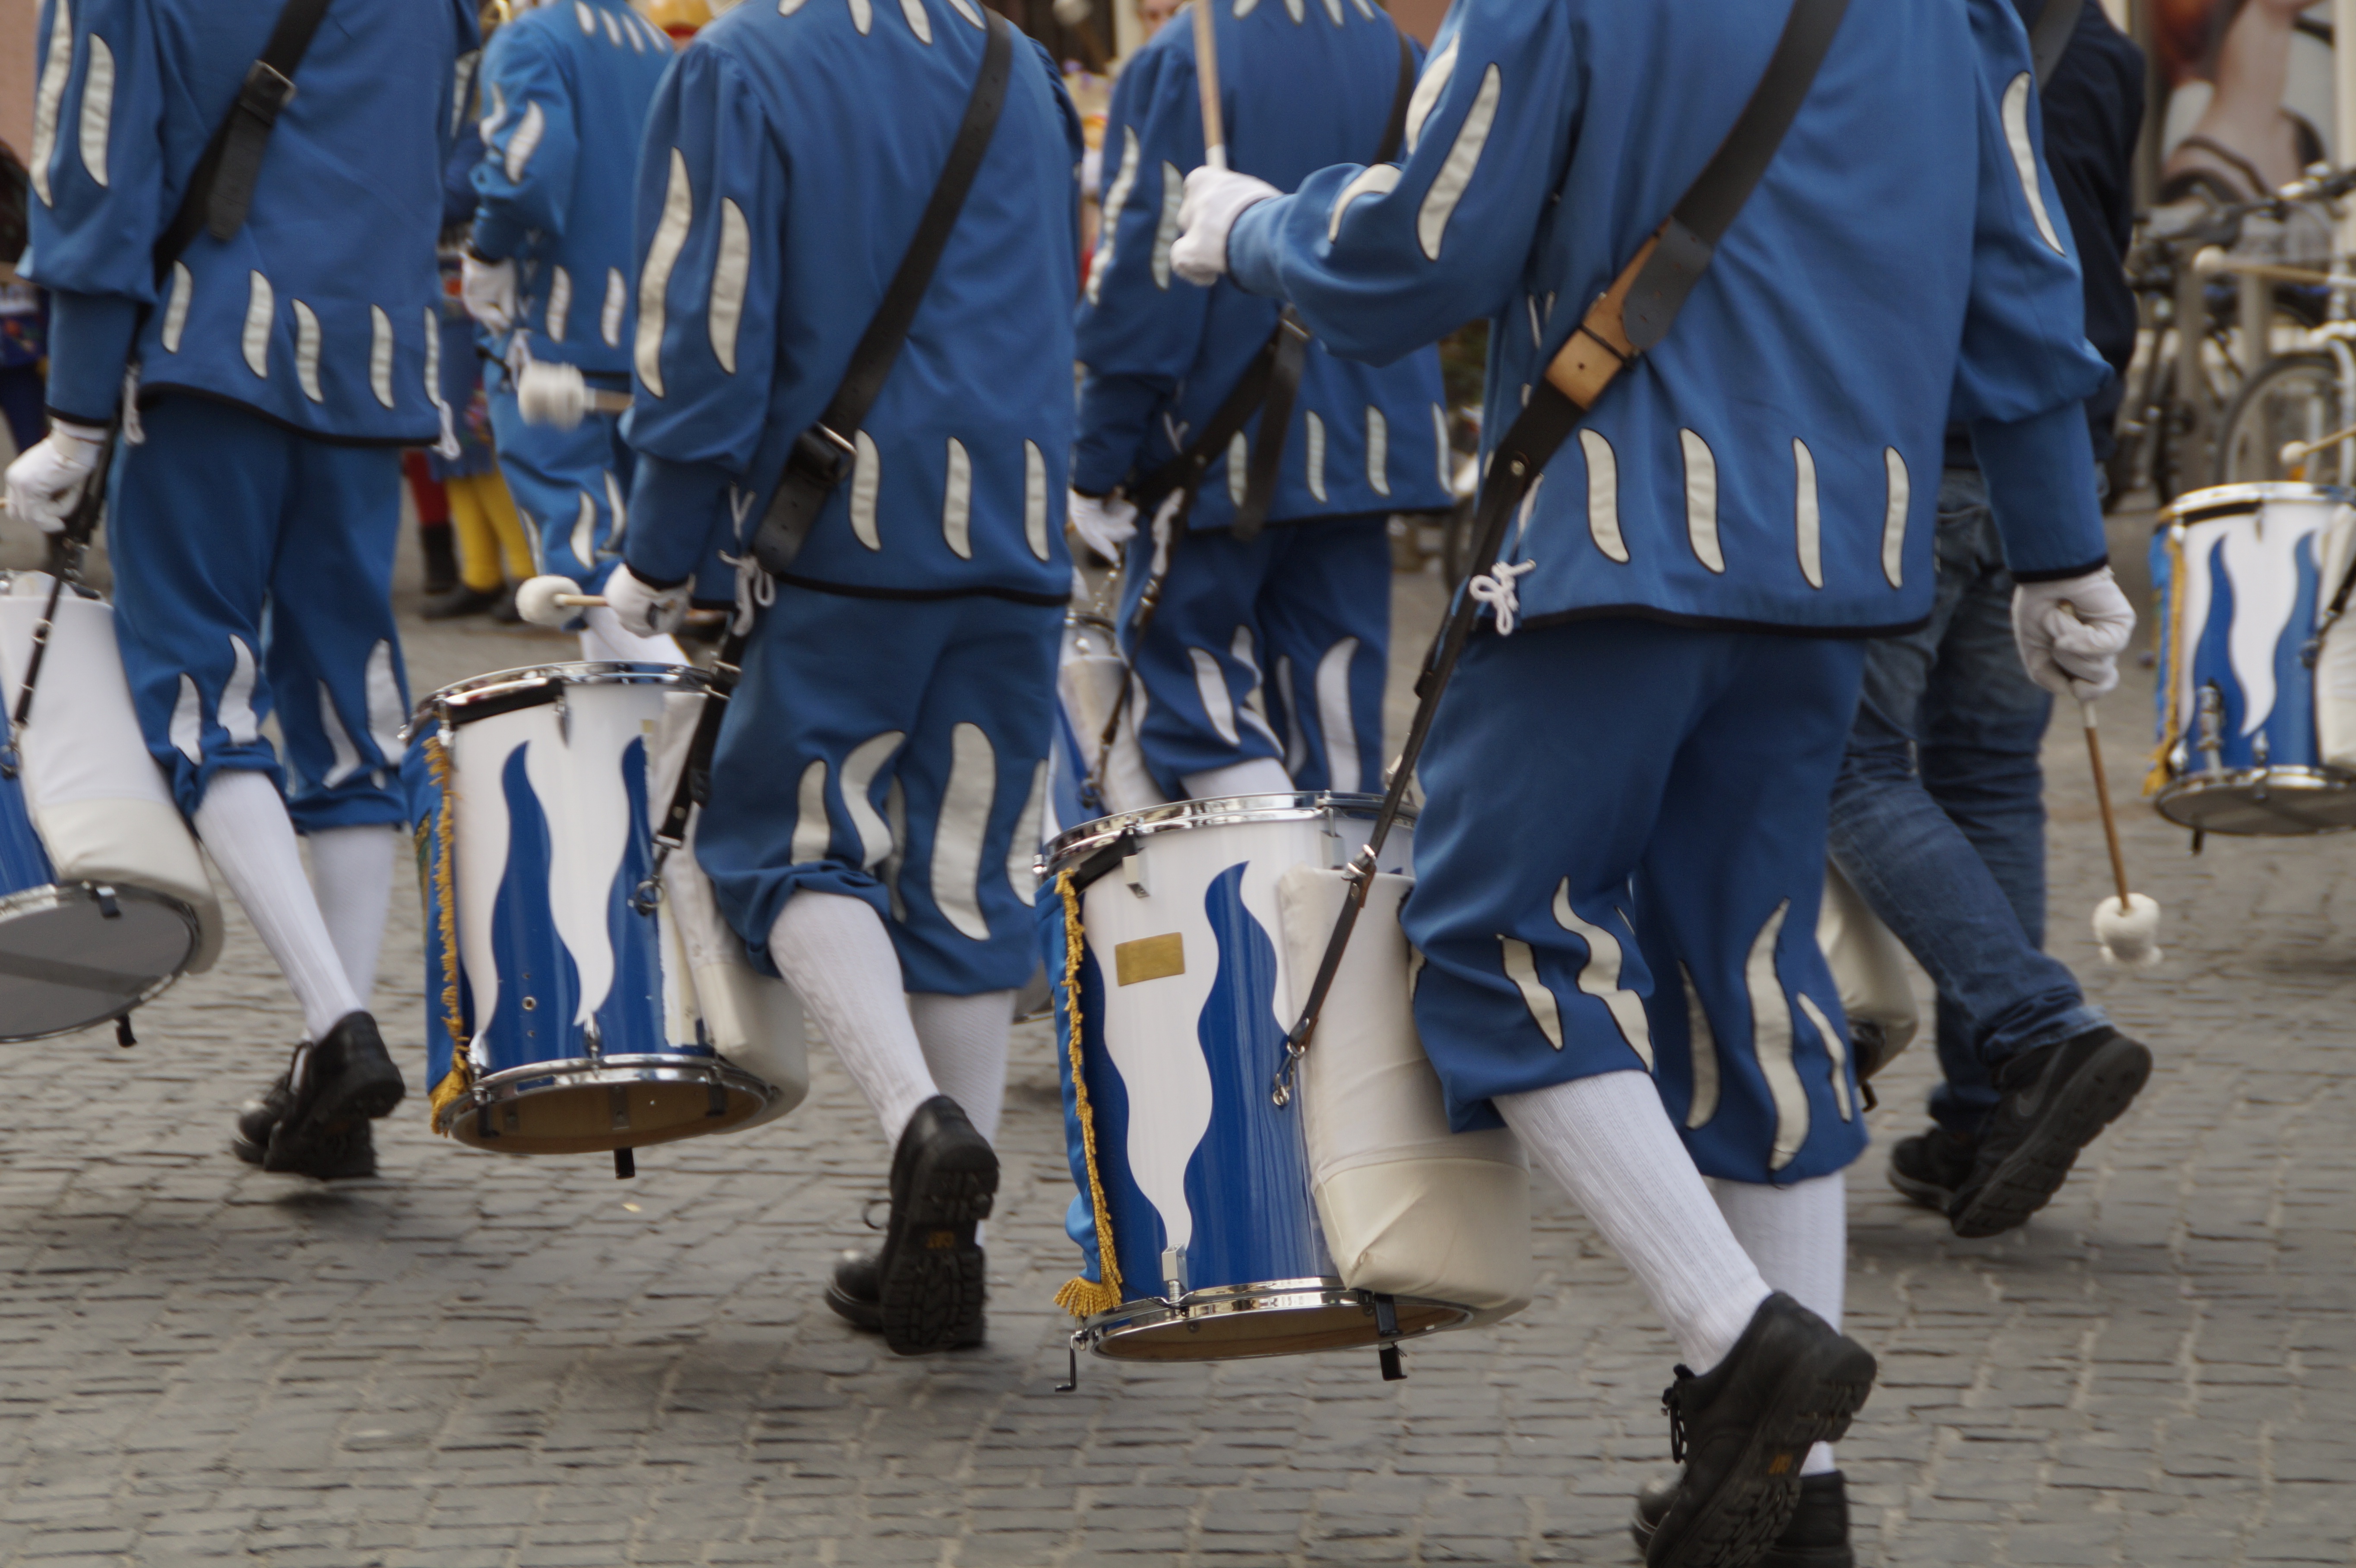
person, carnival, musician, mask, move, germany, carved, custom, drums, drummer, tradition, costume, masquerade, holzfigur, panel, friendly, marching, customs, fool, blue white, single file, baden wurttemberg, winter drive, in a row, fasnet, music group, fools jump, swabian alemannic, haes, haestraeger, guild group, strassenfasnet, wooden mask, fools guild